Host microbe interactions in Caenorhabditis elegans

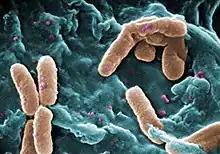
Pseudomonas

"C. elegans" is a well-established model organism in different research fields, yet its ecology however is only poorly understood. They have a short development cycle only lasting three days with a total life span of about two weeks."C. elegans" were previously considered a soil-living nematode, but in the last 10 years it was shown that natural habitats of "C. elegans" are microbe-rich, such as compost heaps, rotten plant material, and rotten fruits. Most of the studies on "C. elegans" are based on the N2 strain, which has adapted to laboratory conditions. Only in the last few years the natural ecology of "C. elegans" has been studied in more detail and one current research focus is its interaction with microbes. As "C. elegans" feeds on bacteria (microbivory), the intestine of worms isolated from the wild is usually filled with a large number of bacteria. In contrast to the very high diversity of bacteria in the natural habitat of "C. elegans", the lab strains are only fed with one bacterial strain, the Escherichia coli derivate OP50